Nikolaus Simrock

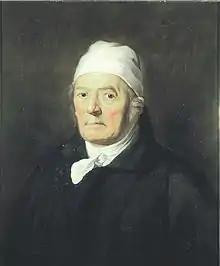
Nikolaus Simrock, painted by Joseph Karl Stieler,

Nikolaus Simrock (23 August 1751 in Mainz – 12 June 1832 in Bonn) was a German horn player at the court of the Elector of Cologne in Bonn and a music publisher. He was a friend of Ludwig van Beethoven and founder of the N. Simrock music publishing house. "Highly esteemed as a man and a musician", he remained in contact with Beethoven throughout the 1790s and is regarded as a "reliable witness" to Beethoven's years in Bonn.